Valve seat

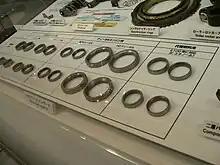
Valve seats in exhibition.

The valve seat in an internal combustion gasoline or diesel engine is the surface against which an intake or an exhaust valve rests during the portion of the engine operating cycle when that valve is closed. The valve seat is a critical component of an engine in that if it is improperly positioned, oriented, or formed during manufacture, valve leakage will occur which will adversely affect the engine compression ratio and therefore the engine efficiency, performance (engine power and engine torque), exhaust emissions, and engine life.